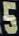
Number: 5